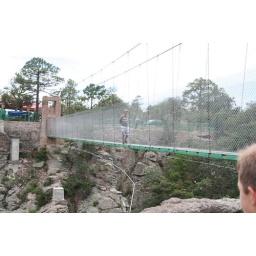
new suspension bridge over copper canyon